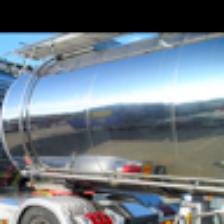
Label: NonHuman